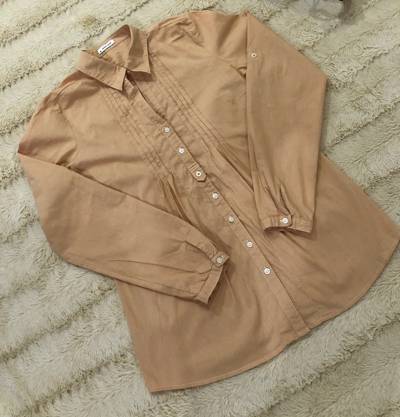
Waste category: clothes